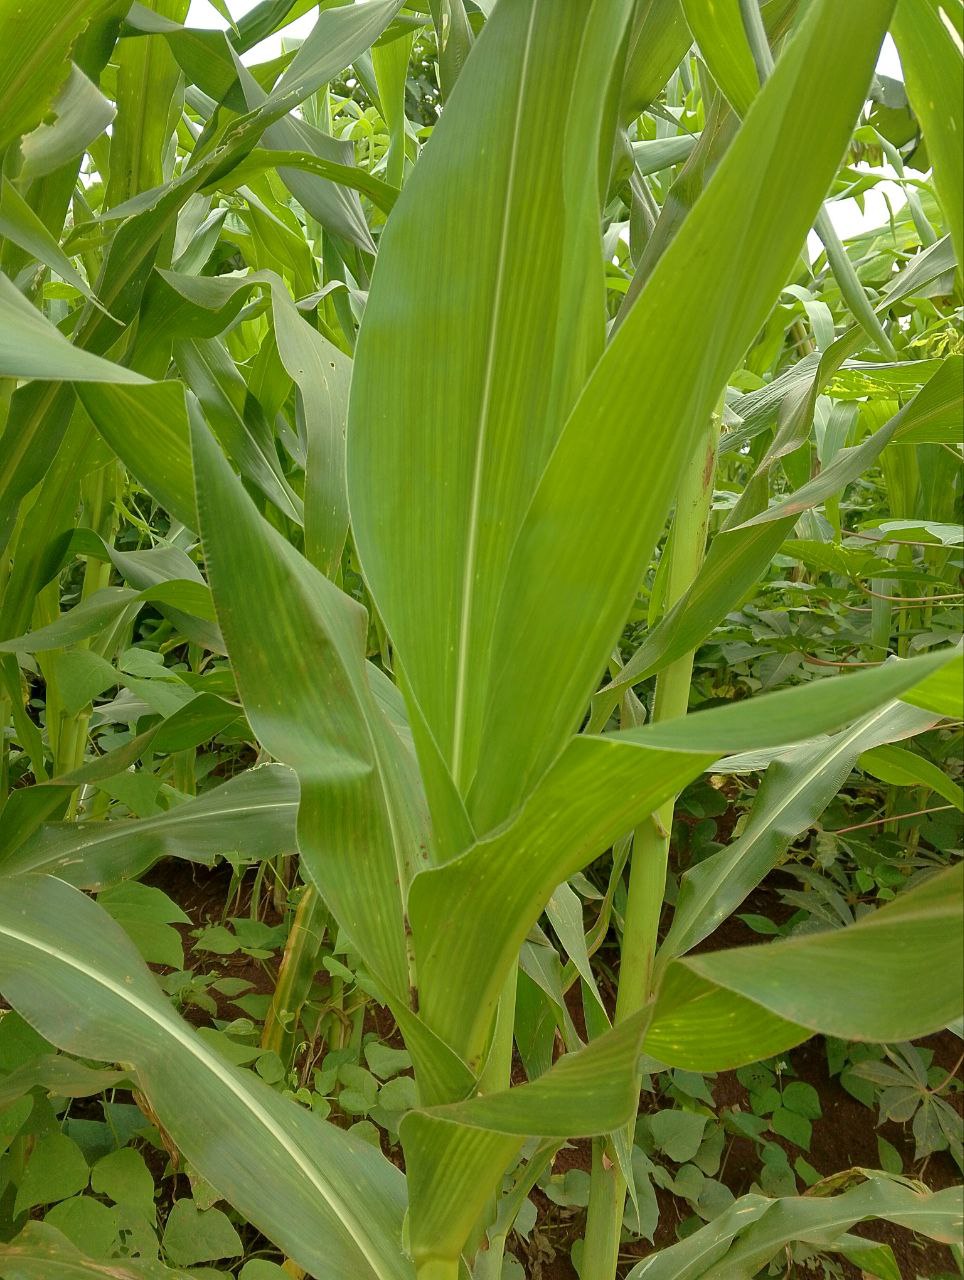
Label: spodoptera_frugiperda